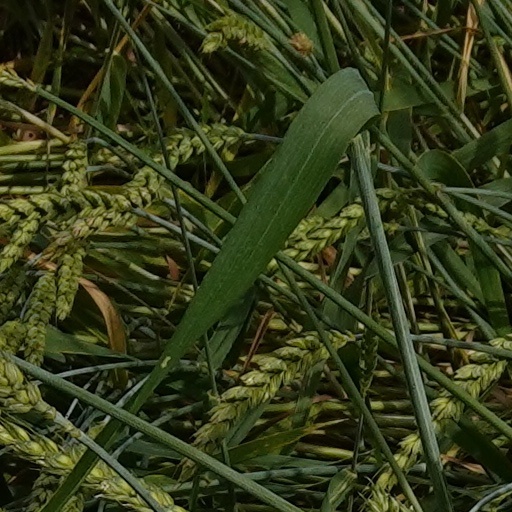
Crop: wheat